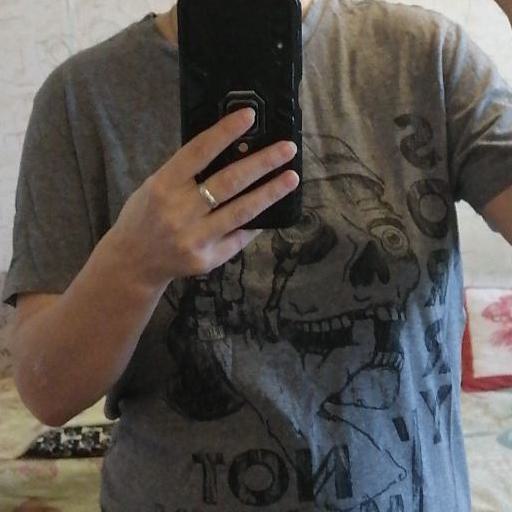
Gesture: no_gesture